Ponce de Minerva

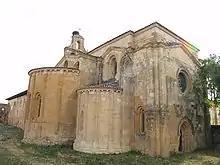
The monastery of Sandoval, founded by Ponce and his kin in 1167.

Ponce de Minerva (1114/1115 – 27 July 1175) was a nobleman, courtier, governor, and general serving, at different times, the kingdoms of León and Castile. Originally from Occitania, he came as a young man to León (1127), where he was raised probably in close connection to the royal family. His public career, first as a courtier and knight in the military retinue of Alfonso VII of León and Castile, began in 1140. By later historians he was implicated in the strife between Alfonso's successors, Sancho III of Castile and Ferdinand II of León, but he was generally loyal to the latter, although from 1168 to 1173 he was in voluntary exile serving Alfonso VIII of Castile.